I'm Dickens, He's Fenster

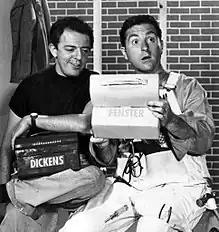
John Astin as Dickens and Marty Ingels as Fenster (1962)

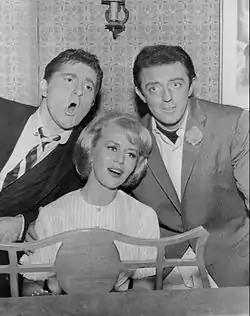
L-R: Marty Ingels, Emmaline Henry and John Astin in episode "The Carpenters Four" (1963)

I'm Dickens, He's Fenster is an American sitcom starring John Astin and Marty Ingels that ran on ABC from September 28, 1962, to May 10th, 1963.